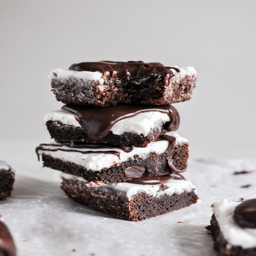
soft , gooey , and full of delicious flavor , consumer product are ideal for upcoming holiday parties and will disappear as quickly as they appeared !